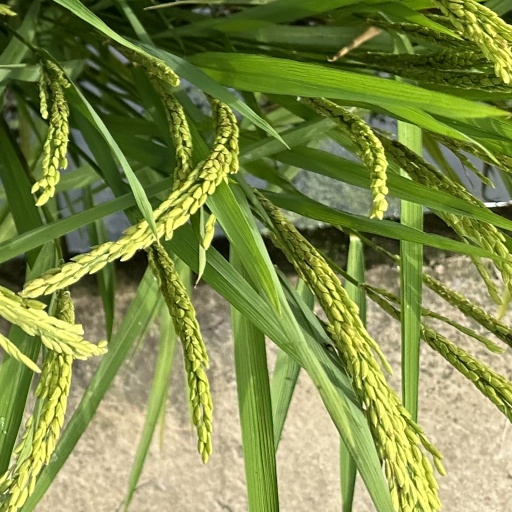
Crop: rice